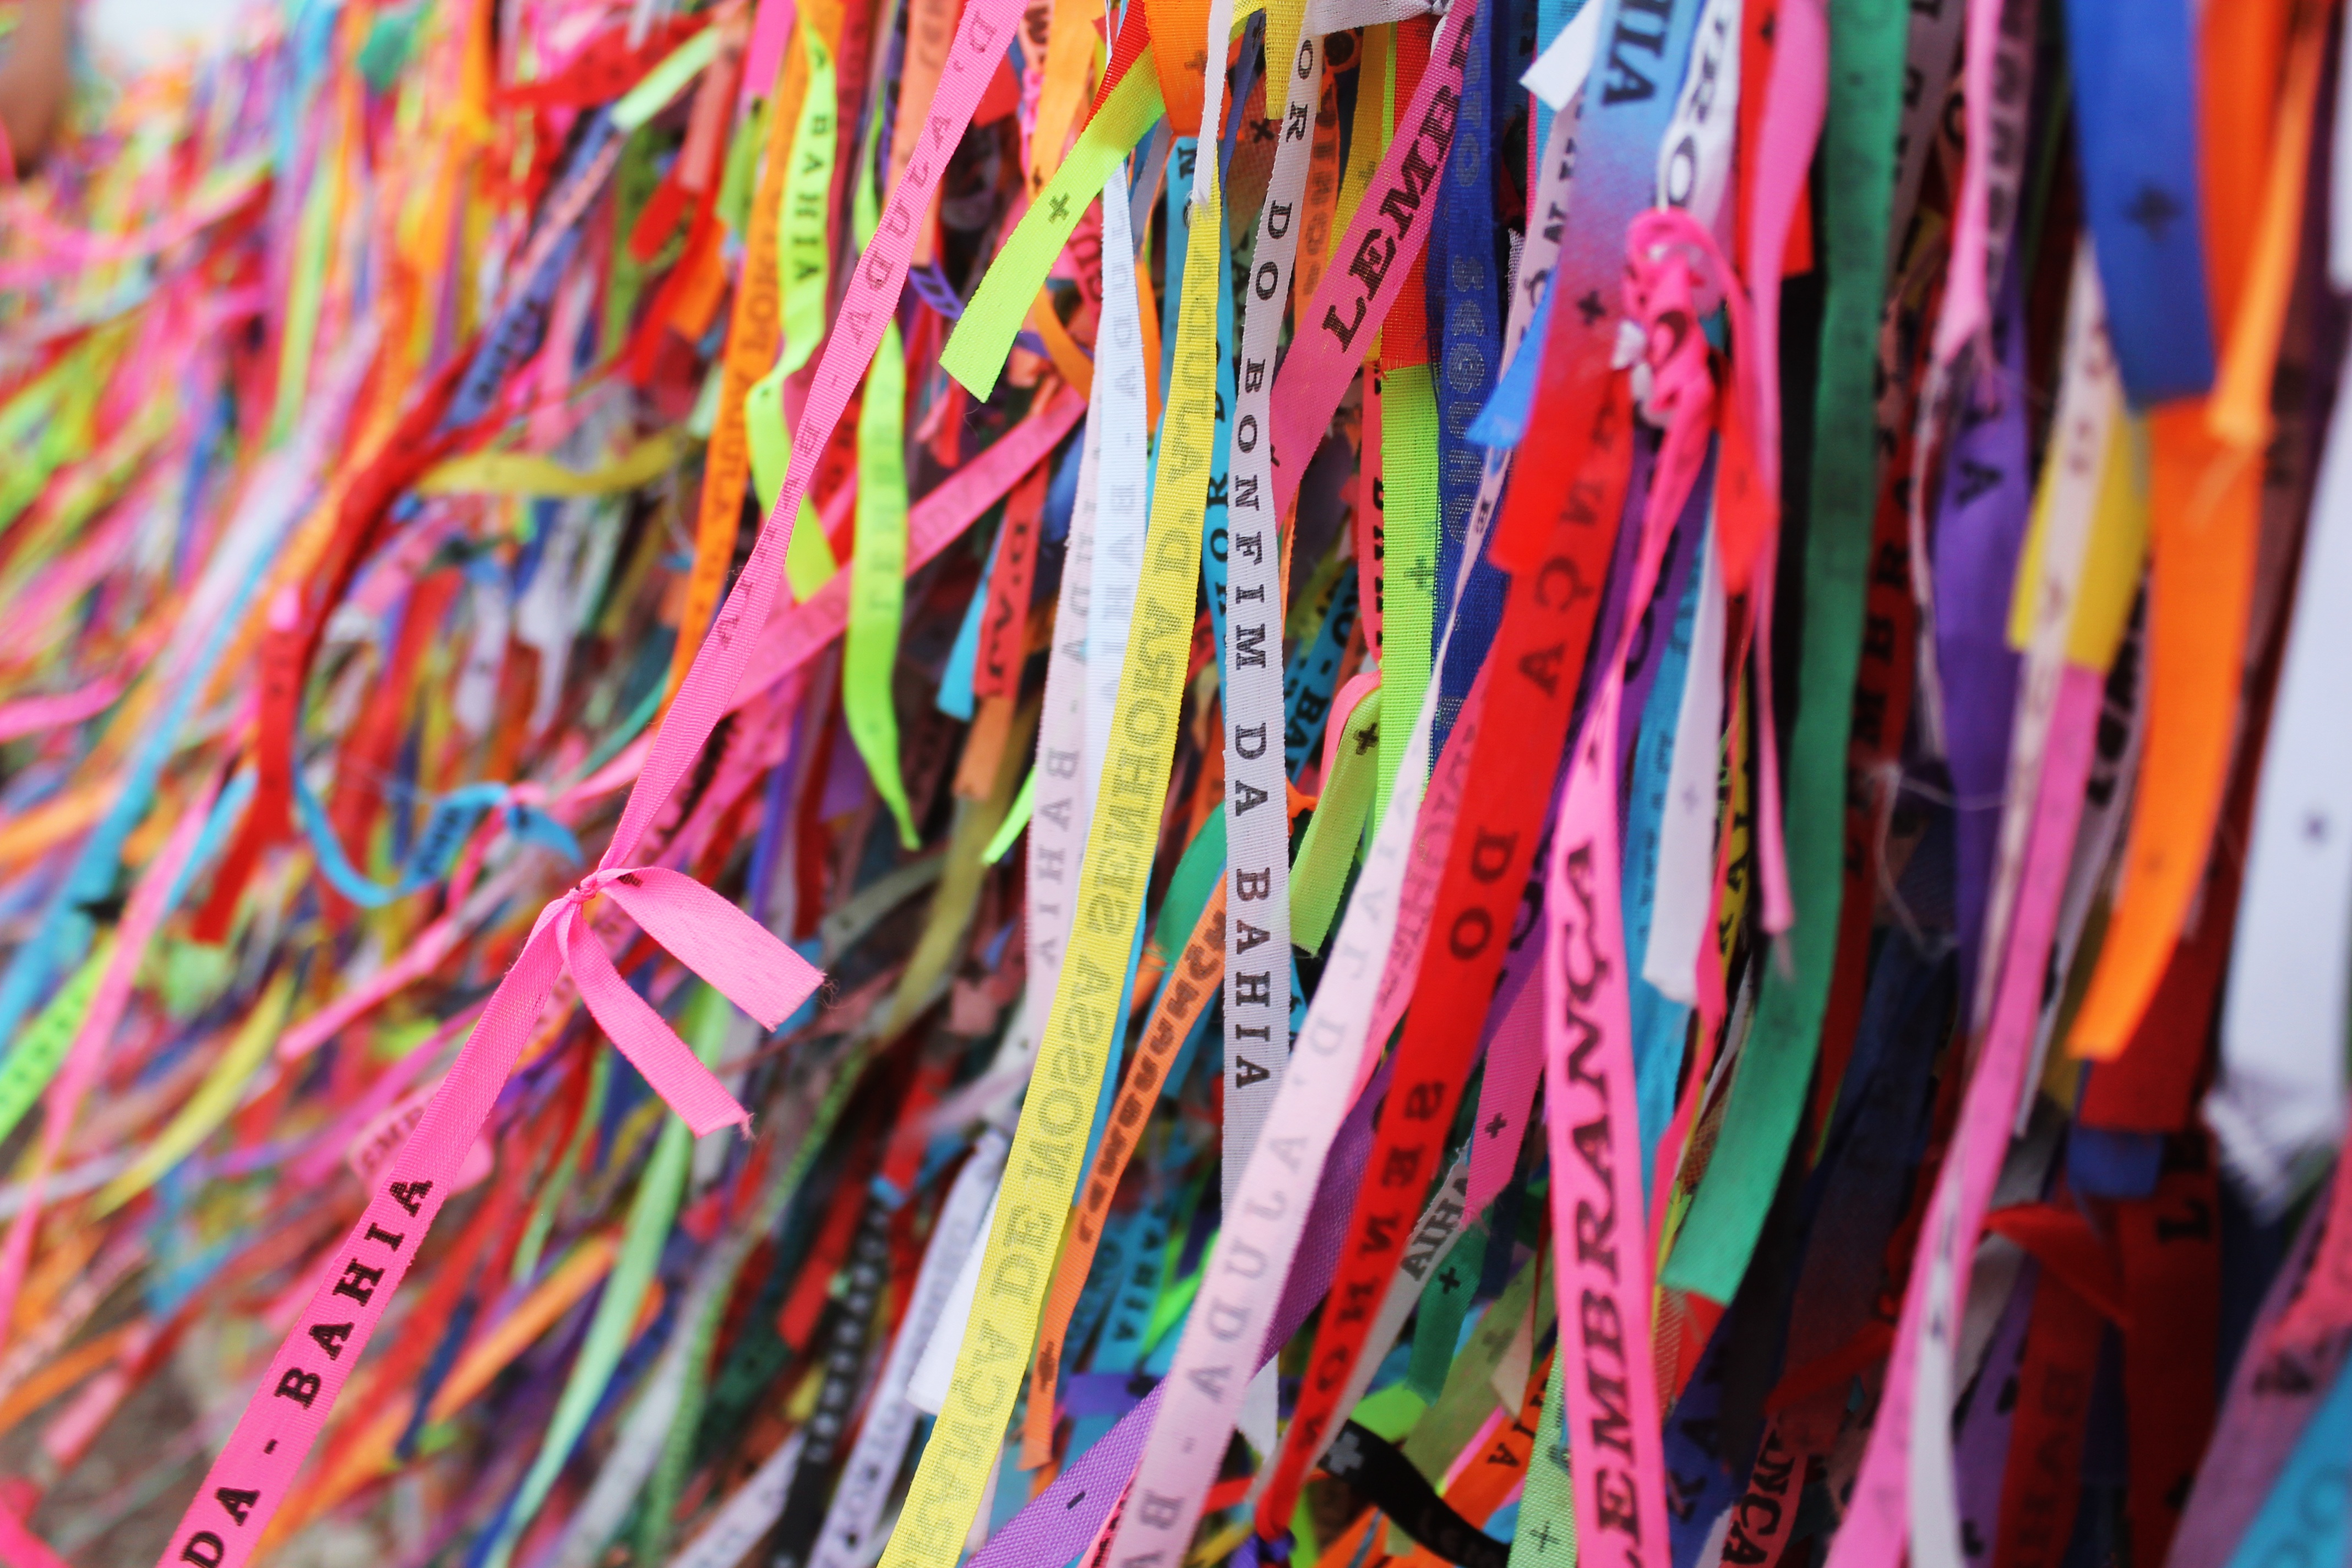
wind, red, color, thread, textile, camp, bahia